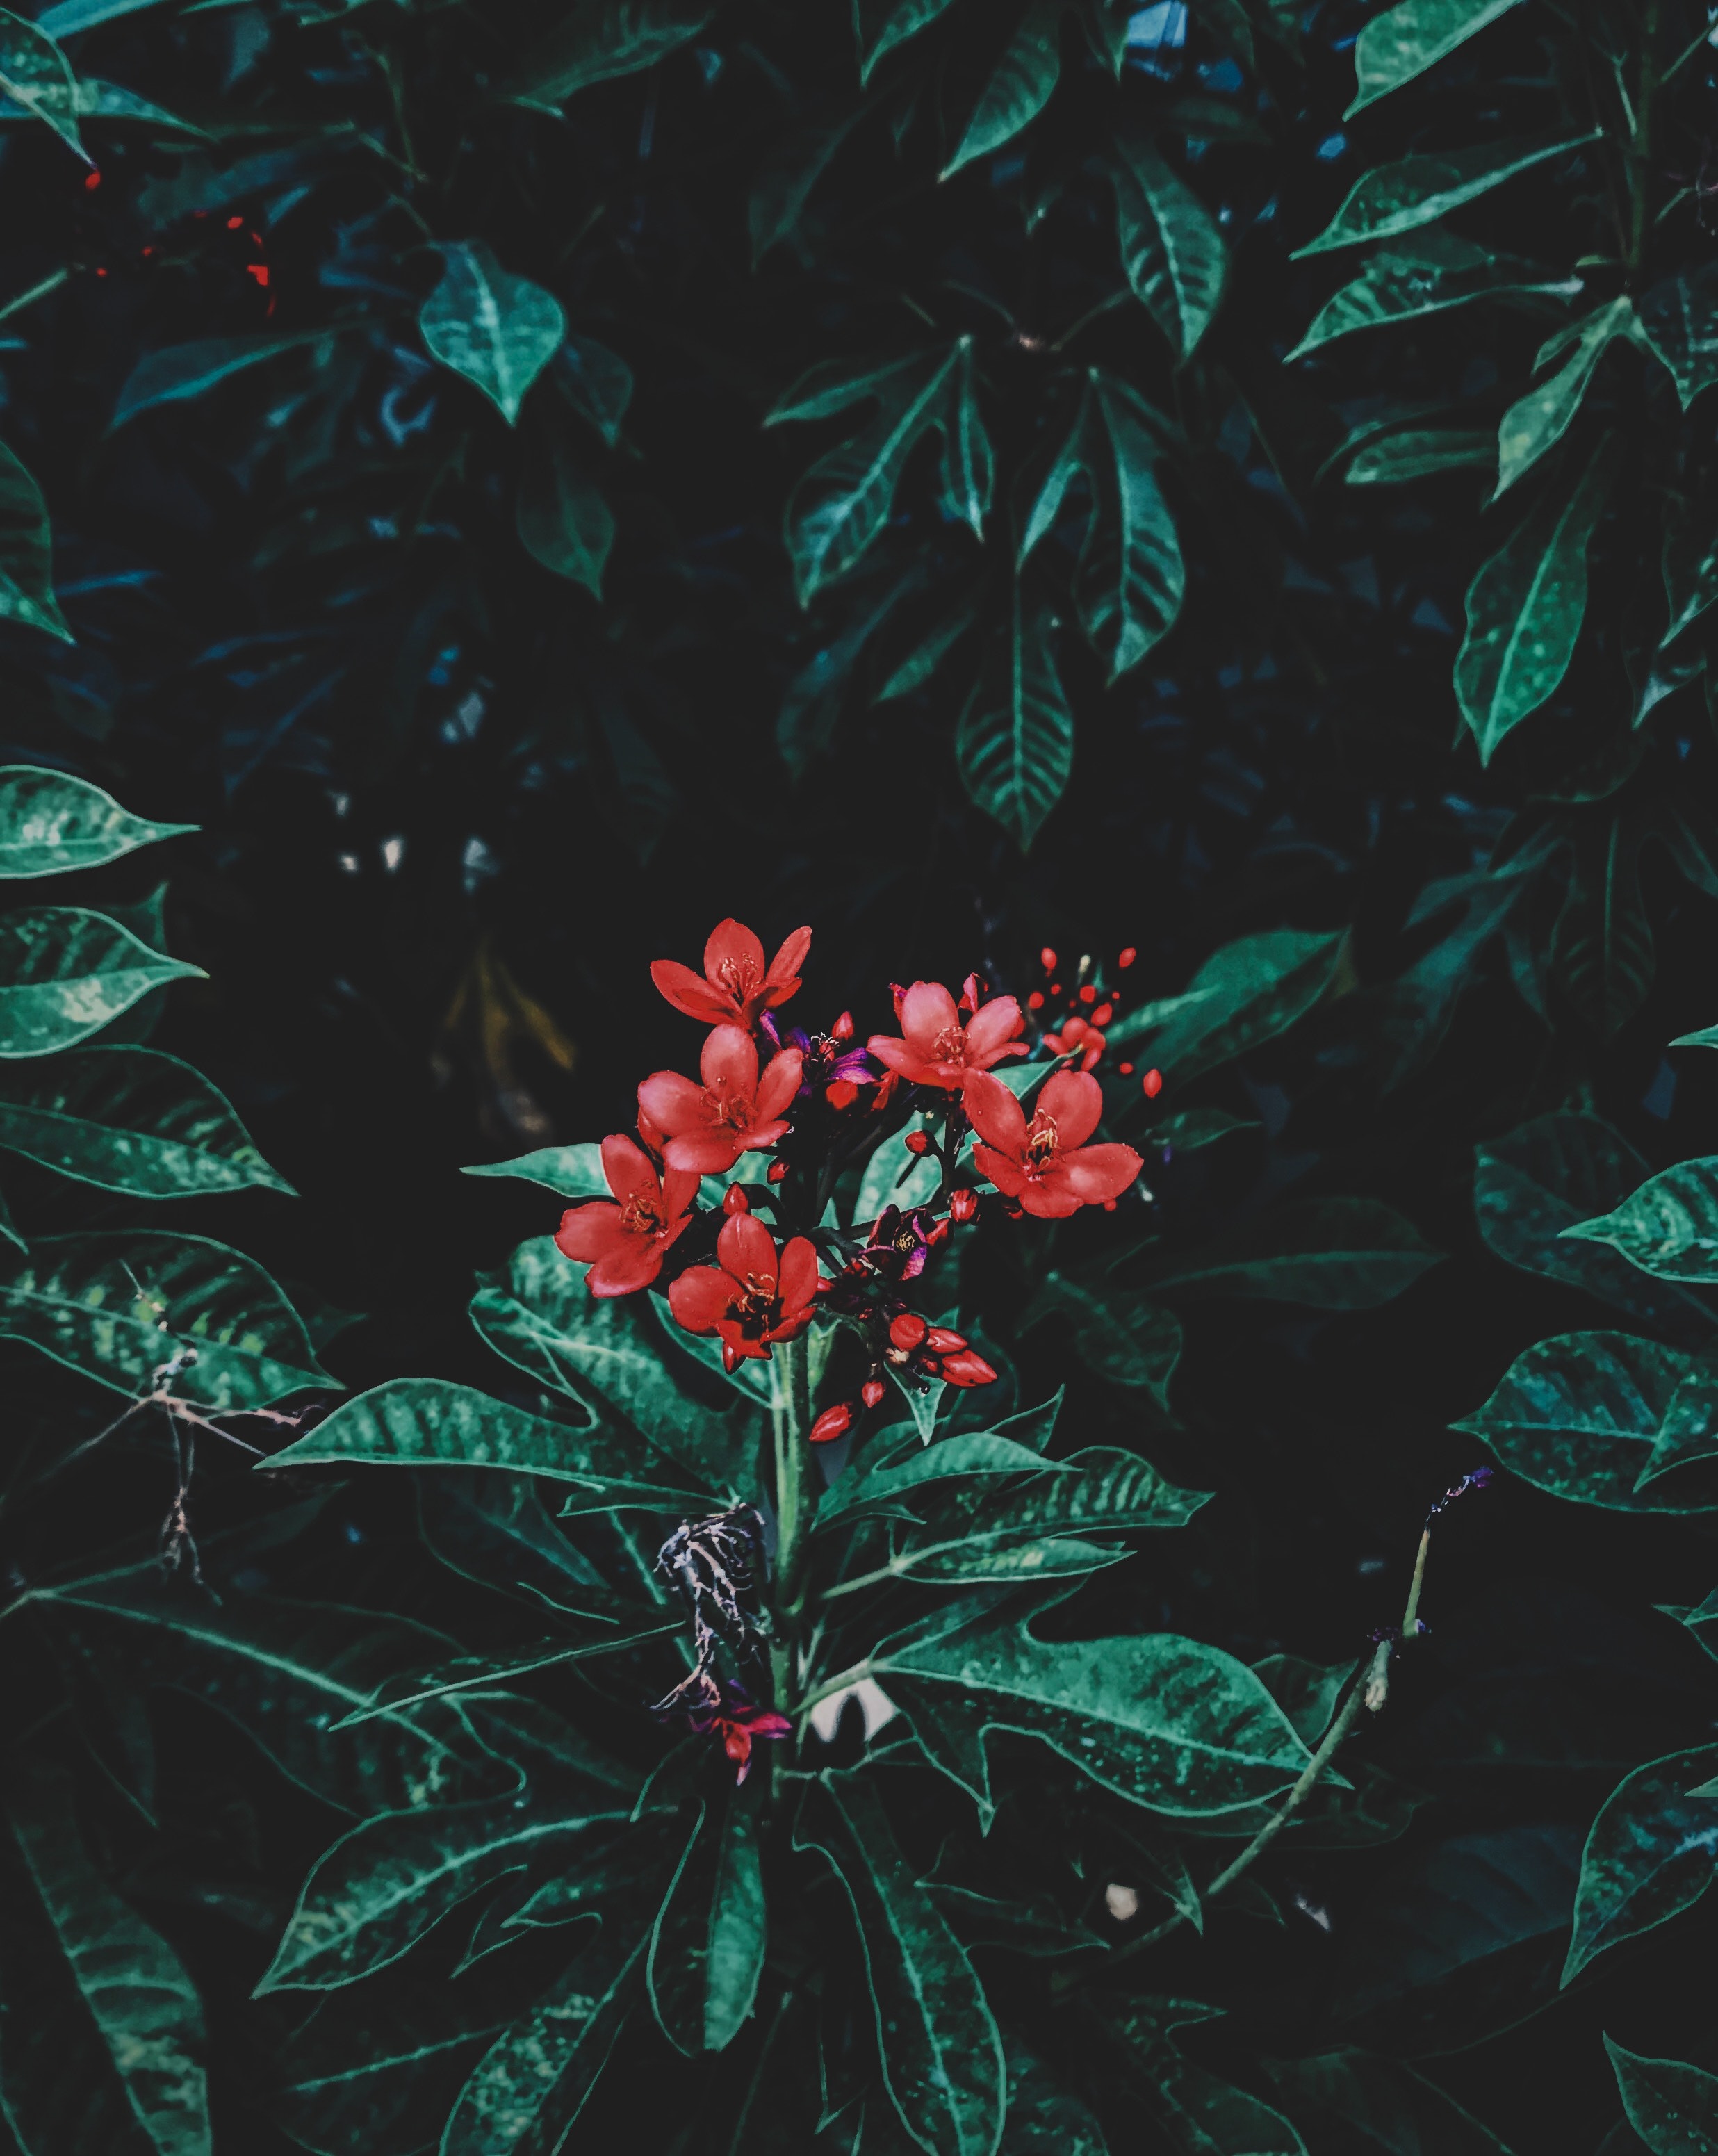
green, red, flower, leaf, plant, botany, organism, wildflower, pattern, textile, illustration, visual arts, flowering plant, graphic design, art, floral design, lobelia, painting